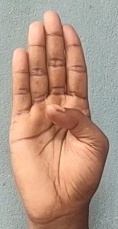
ASL sign: B